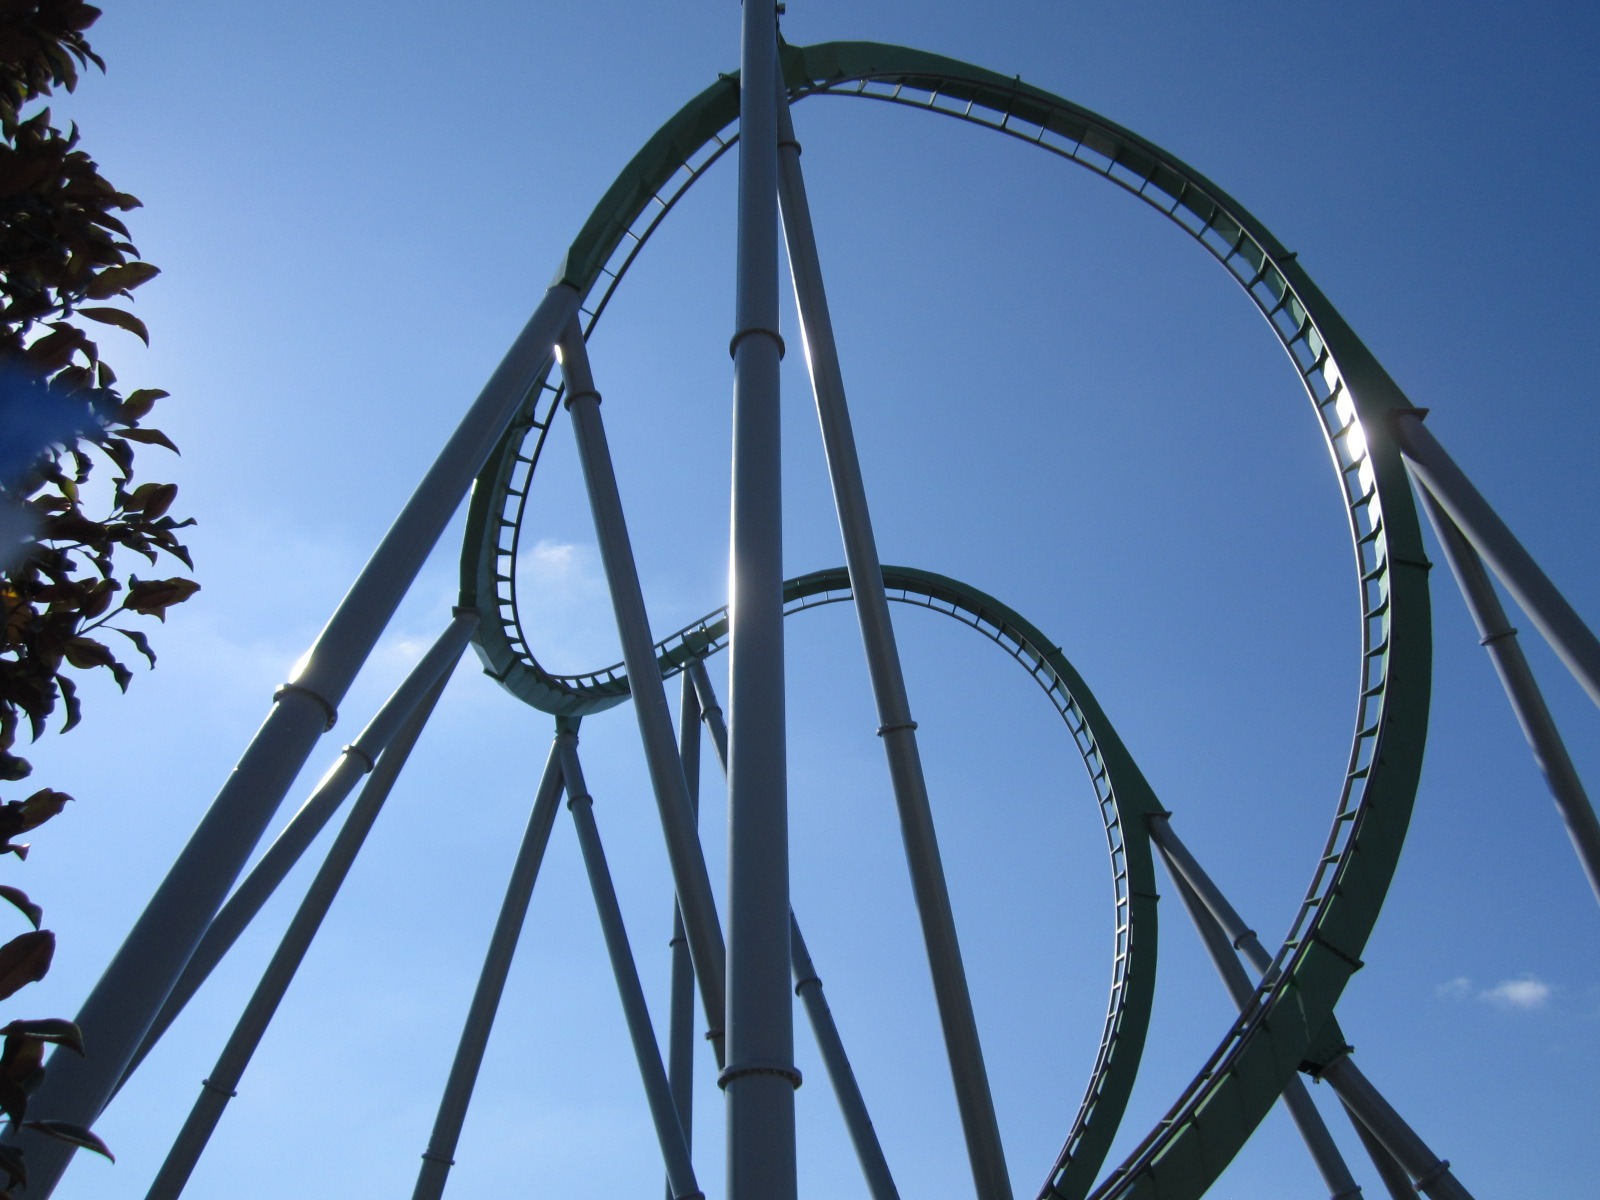
flying, fly, recreation, ferris wheel, amusement park, park, ride, playing, colorful, roller coaster, fun, tourist attraction, excitement, amusement ride, outdoor recreation, nonbuilding structure